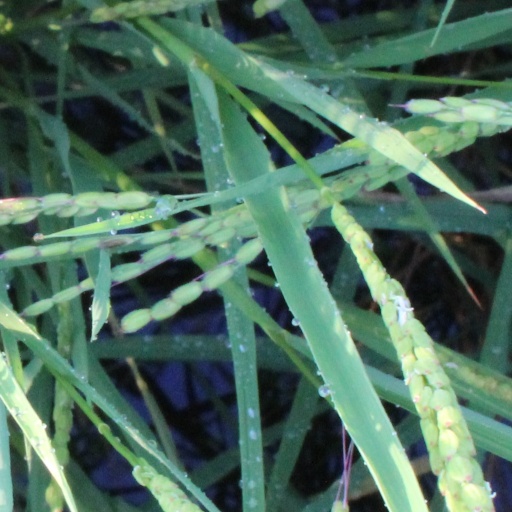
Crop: rice